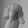
ASL letter: Q